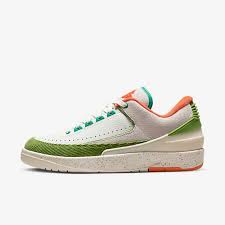
Label: Sneaker